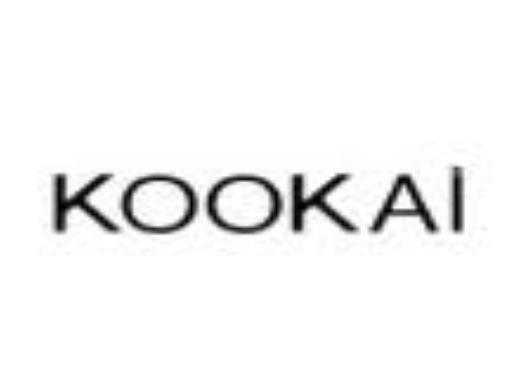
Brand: Kookai
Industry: Clothes